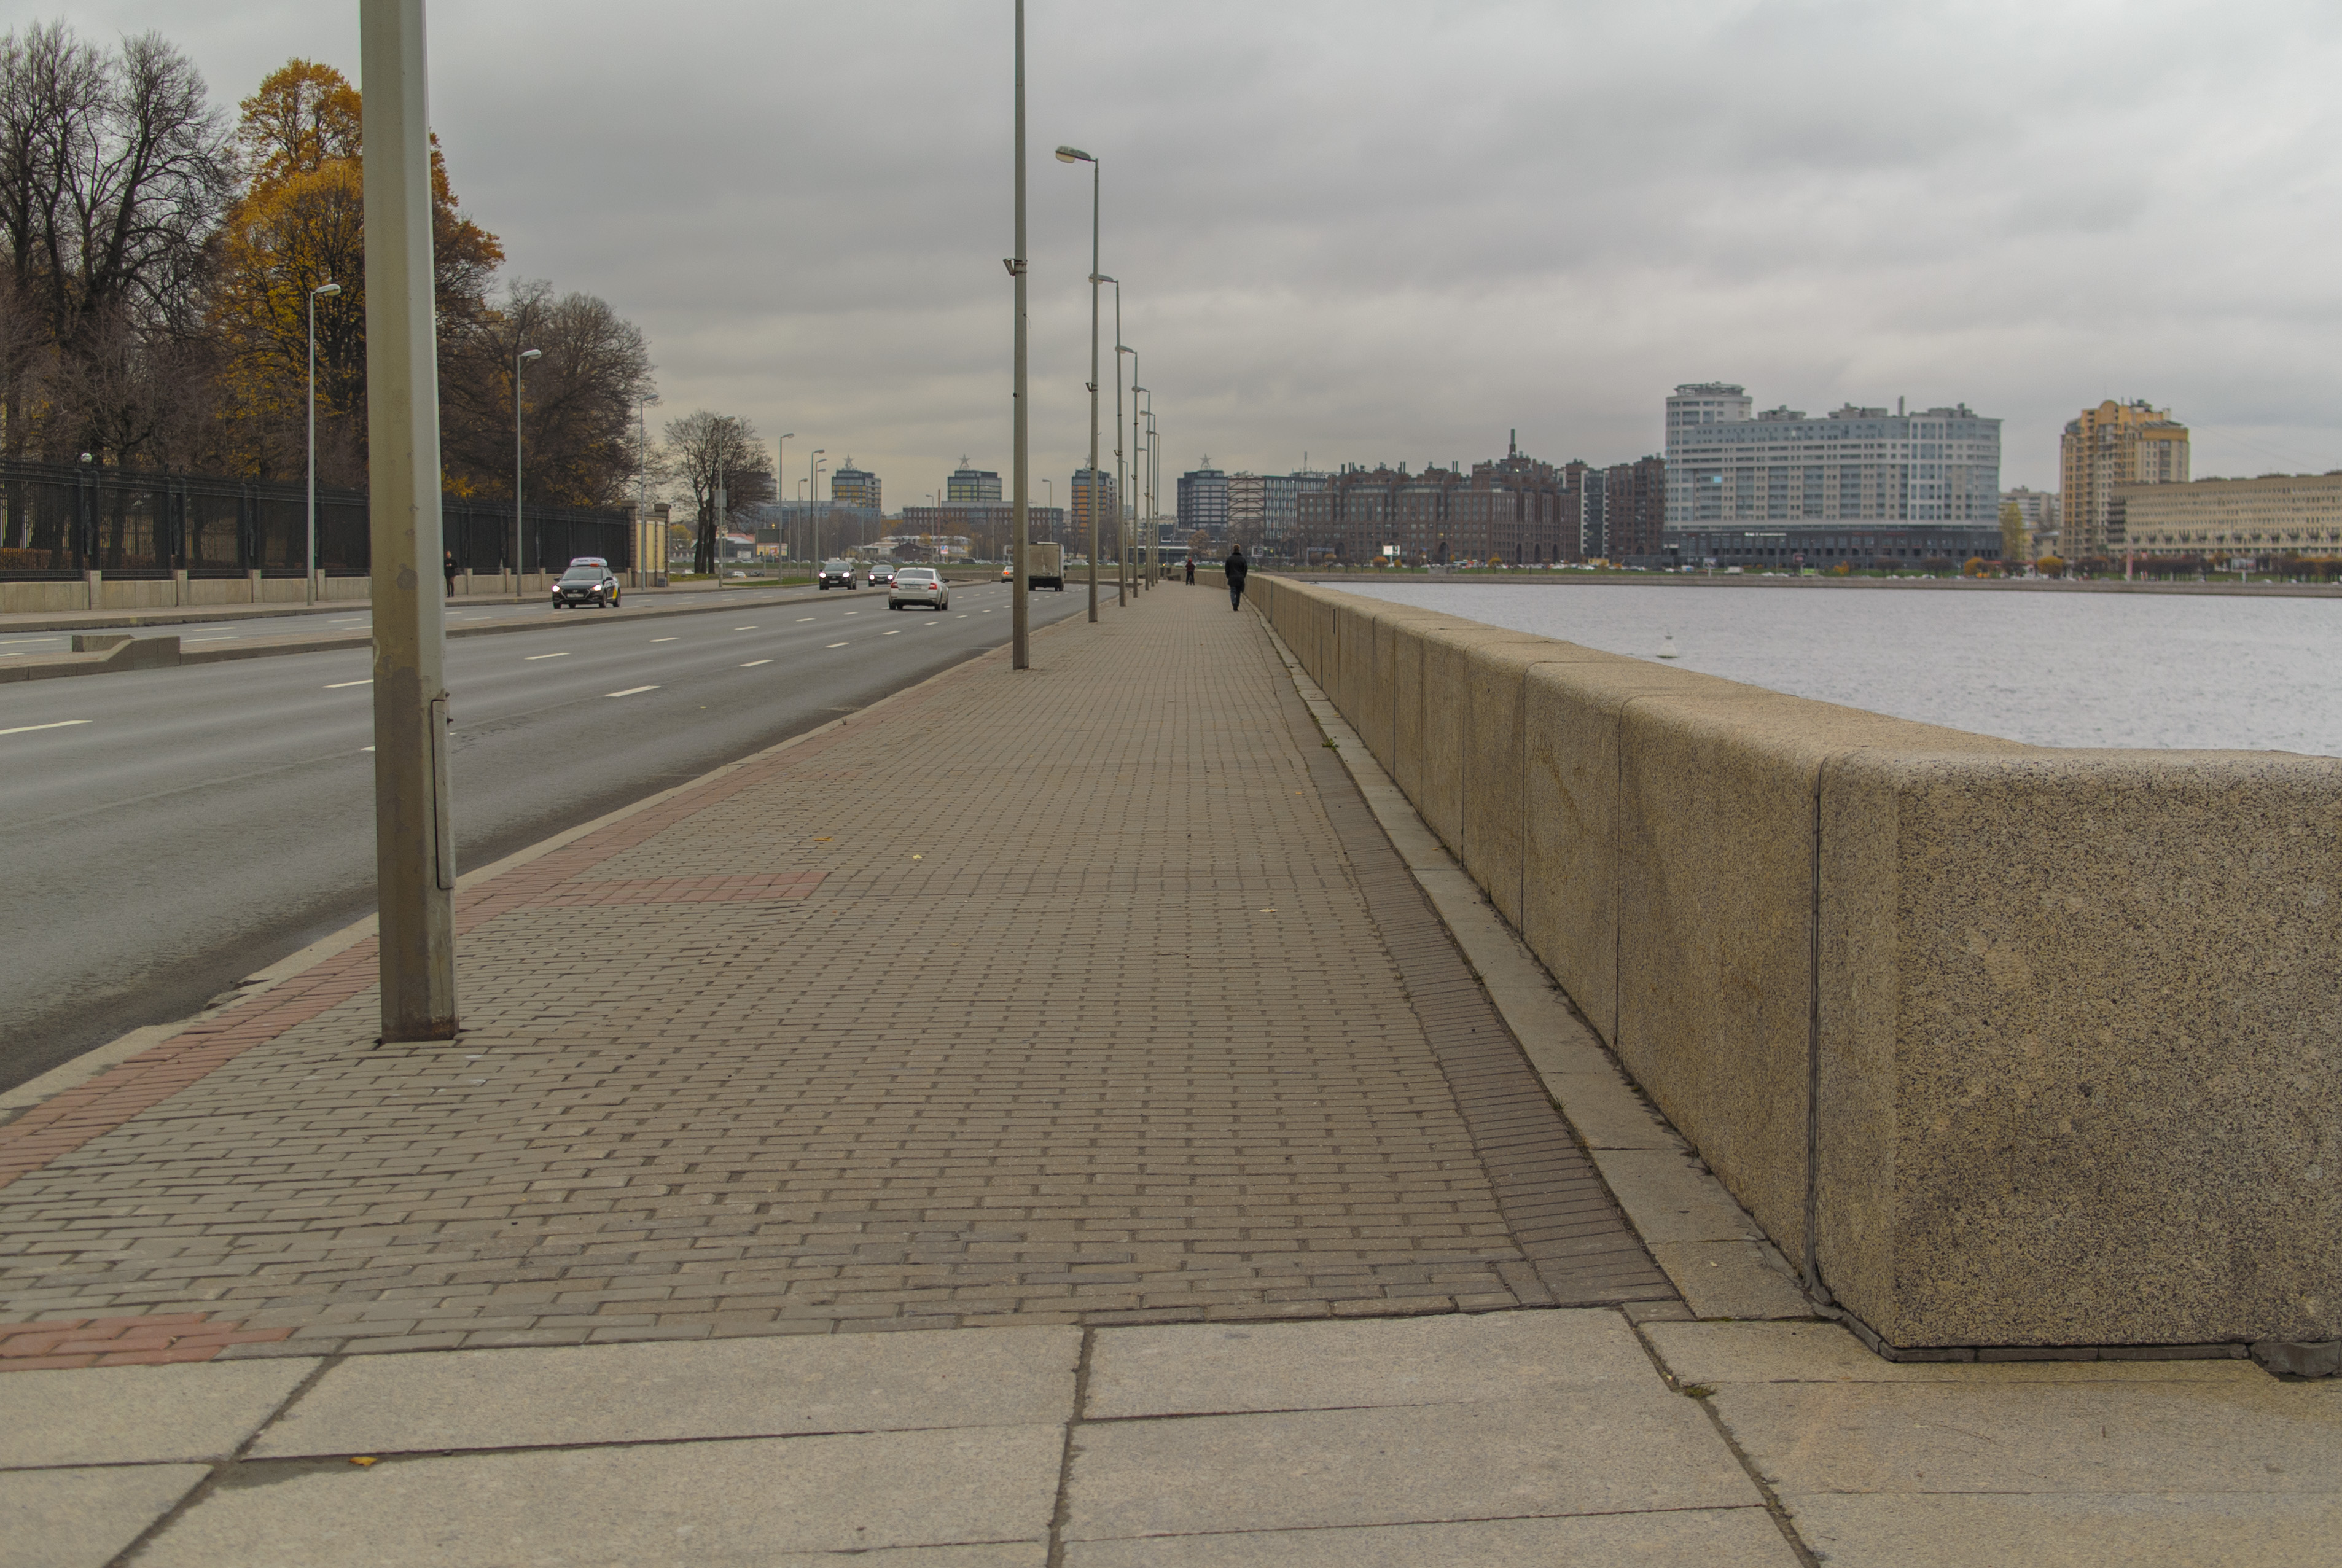
image, sidewalk, public space, road surface, road, wall, walkway, line, city, infrastructure, curb, asphalt, tree, concrete, architecture, urban design, floor, reinforced concrete, lane, composite material, nonbuilding structure, pedestrian, street